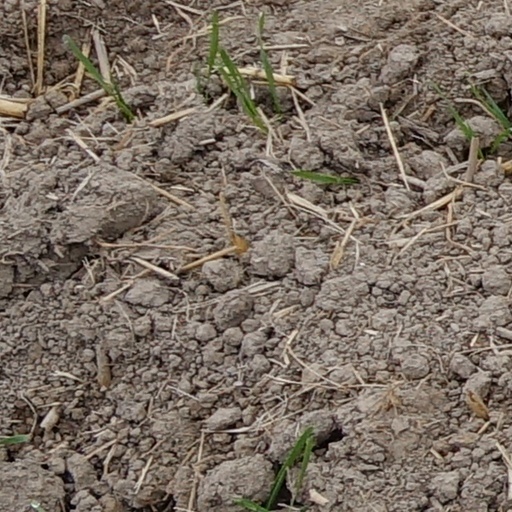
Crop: wheat